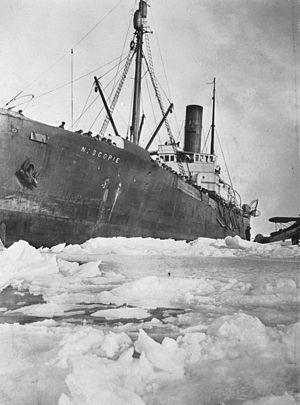
Le vapeur «